James Brenneman

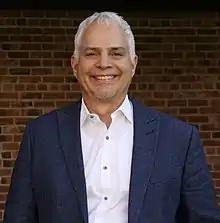
James E. Brenneman, president of Berkeley School of Theology

James E. Brenneman is the president of Berkeley School of Theology, Berkeley, CA, one of the founding seminaries of the Graduate Theological Union. Prior to coming to Berkeley School of Theology in 2017, Jim was the sixteenth president of Goshen College, Goshen, Indiana from 2006 to 2017.